Tavo Burat

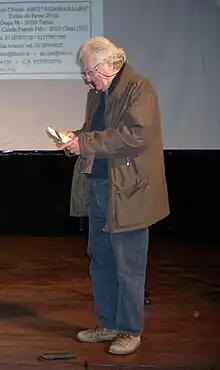

Tavo Burat (born Gustavo Buratti Zanchi, 22 May 1932 – 8 December 2009) was an Italian Waldensian writer and journalist. Burat spent much of his life defending the Piedmontese language island. Beginning in 1964, Burat was the secretary of an international association that defends languages and cultures threatened with extinction. He specifically focused on defending Piedmontese and Franco-Provençal.